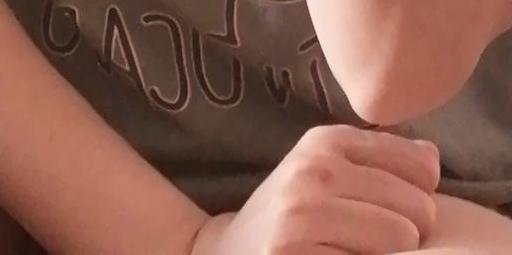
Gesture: no_gesture